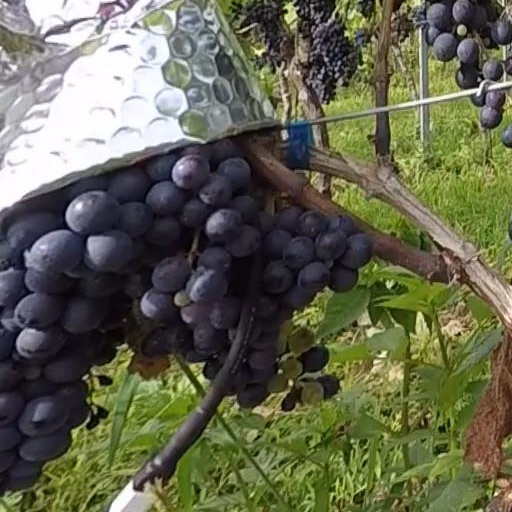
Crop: grape